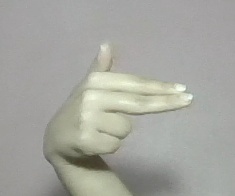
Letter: ghain